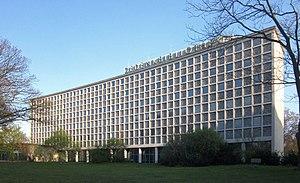
La bibliothèque commémorative américaine est une bibliothèque publique de Berlin en Allemagne, située à Berlin-Kreuzberg à côté de la porte de Halle.